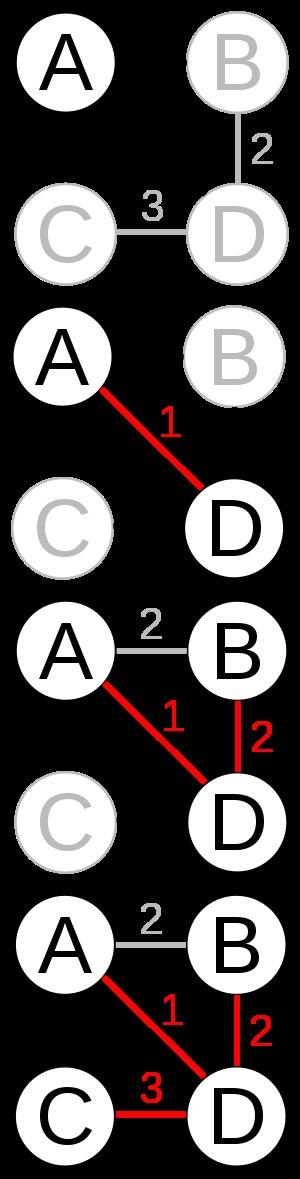
L'algorithme de Prim est un algorithme glouton qui calcule un arbre couvrant minimal dans un graphe connexe valué et non orienté. En d'autres termes, cet algorithme trouve un sous-ensemble d'arêtes formant un arbre sur l'ensemble des sommets du graphe initial, et tel que la somme des poids de ces arêtes soit minimale. Si le graphe n'est pas connexe, alors l'algorithme détermine un arbre couvrant minimal d'une composante connexe du graphe.